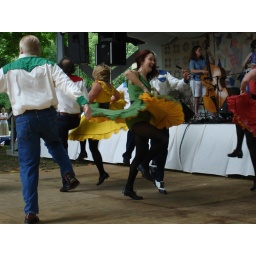
Grand Square of The Indian, Carol in the green dress